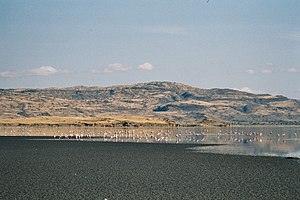
Lake Natron
Lake Natron er en sodasø i Tanzania, i Great Rift Valley i Østafrika. Den er omgivet af stejle skråninger og vulkanske bjerge, hvor en vulkan er aktiv – Ol Doinyo Lengai. Søen er den eneste ordentlige yngleplads for den lille flamingo i Østafrika, med omkring 2,5 millioner individer. Søen er 56 km lang og 24 km bred, og indeholder aflejringer af salt, soda, og magnesiumcarbonat, der giver søen et pH på mellem 9 og 10,5.